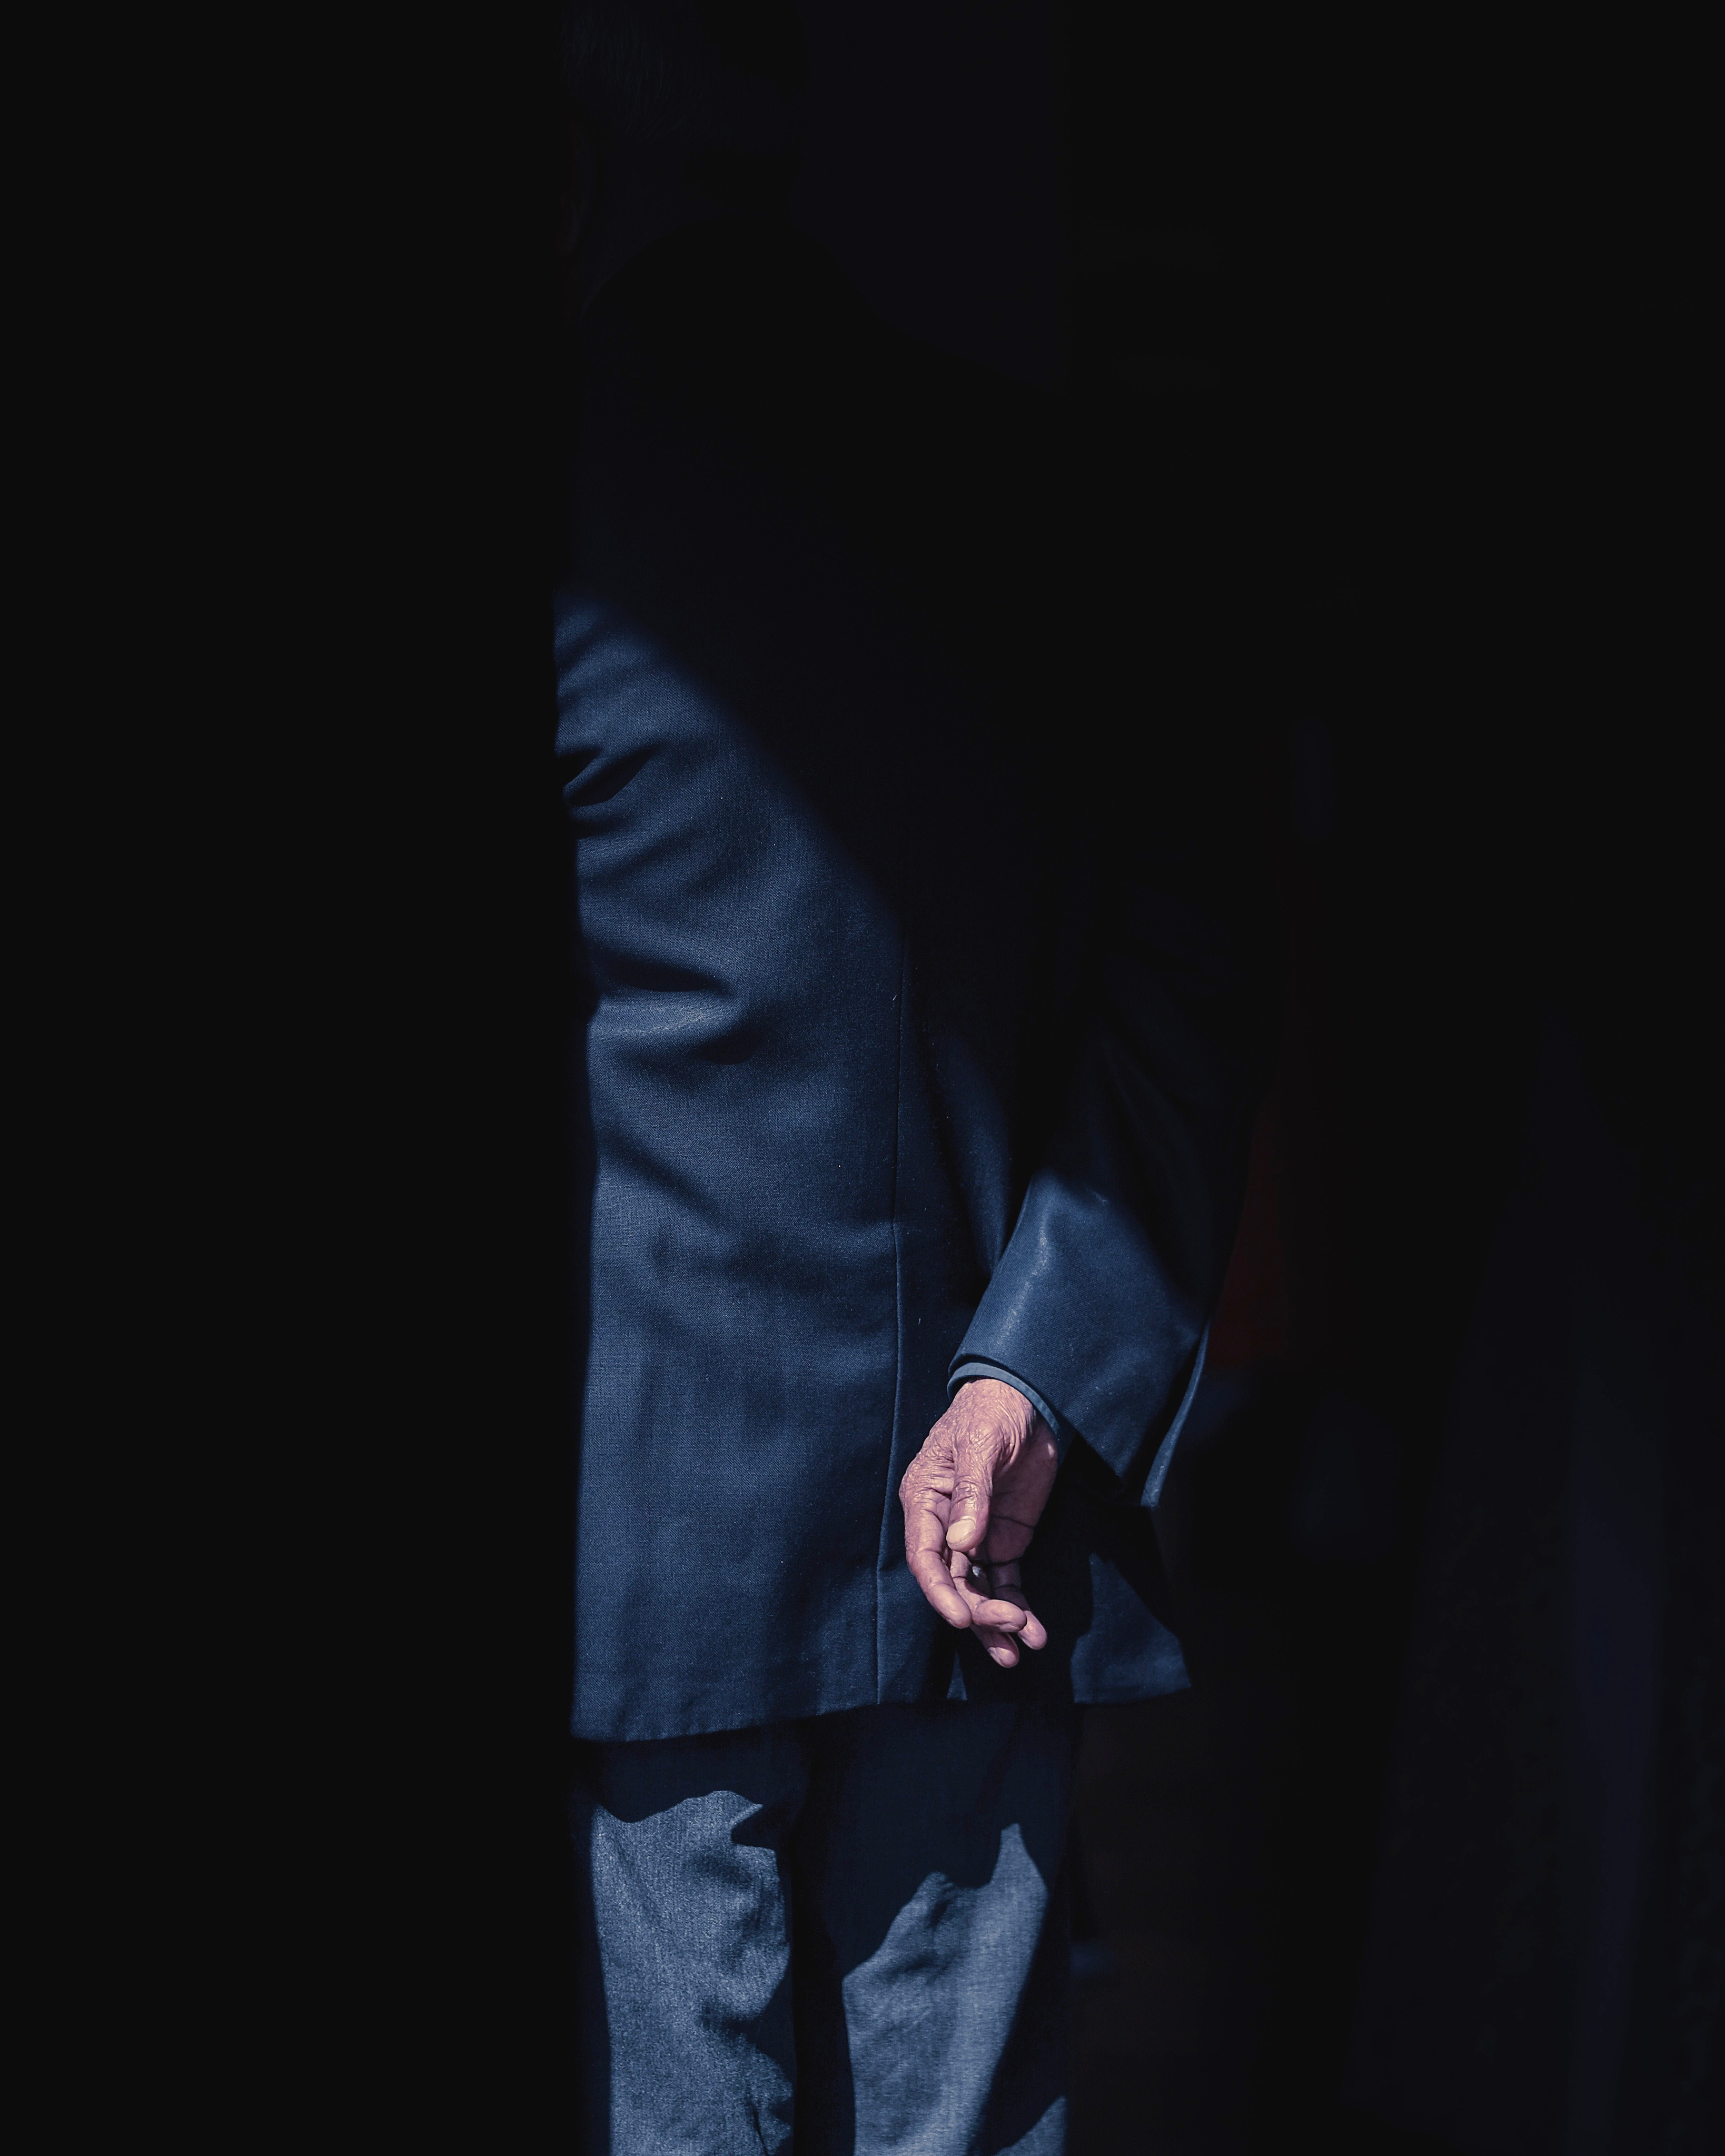
hand, light, photography, darkness, blue, black